Dead Reckoning (2020 film)

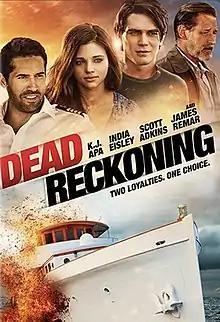
Digital release cover

Dead Reckoning is a 2020 American action thriller film directed by Andrzej Bartkowiak. The film stars KJ Apa, India Eisley, Scott Adkins and James Remar. It was released on video on demand on November 13, 2020. The film was shot in 2016, under the original title "Altar Rock".